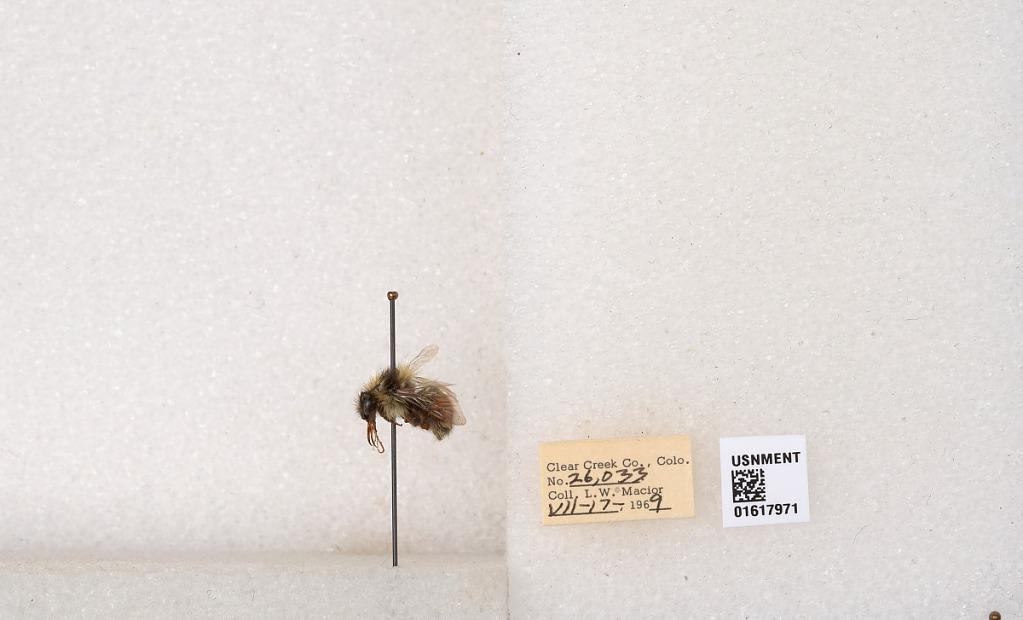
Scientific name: Bombus (Pyrobombus) sylvicola Kirby
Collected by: L. Macior
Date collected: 1969-7-17
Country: United States
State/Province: Colorado
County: Clear Creek
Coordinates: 39.7006, -105.694